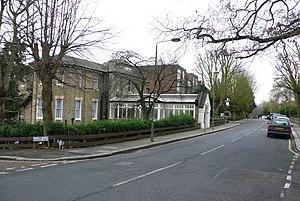
La Société des missions africaines, également appelée Missions africaines de Lyon, est une communauté de missionnaires catholiques, organisée en société de vie apostolique fondée en 1856 et présente sur quatre continents : Afrique, Amérique, Asie et Europe. Elle ne doit pas être confondue avec la Société des missionnaires d'Afrique fondée en 1868 par Mᵍʳ Lavigerie.